Acco super bulldozer

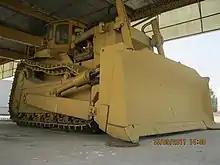

The Acco Super Bulldozer is the largest and most powerful tracked bulldozer ever made. It was built in Portogruaro in northern Italy by the Umberto Acco company. The Acco super bulldozer was constructed mainly of Caterpillar parts; however, many other components were specially adapted. The dozer blade, for example, is bigger than anything Caterpillar has ever made. This bulldozer has a gross weight of 183 tonnes and is powered by two Caterpillar engines placed horizontally opposed, which deliver a total combined output of . The super bulldozer has a blade that is wide and high, whilе the total length of the bulldozer is over , from the tip of the blade to the ripper on the rear. The ripper alone is about tall, being powered by huge hydraulic rams.